Piaohao

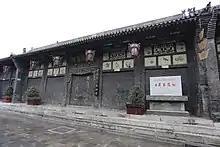
Rishengchang, the first draft bank in China.

The were an early Chinese banking institution were known as Shanxi banks by foreigners because they were owned primarily by Shanxi merchants. The exact origins of the remain unclear, and money-order services or remittance banks may or may not have existed in one form or another, at least in some regions of China, as early as the Ming dynasty period. The were, despite China's long economic history, the first institutions to offer a full range of banking services. Shanxi became a banking centre during this era. The arising of a banking centre in a remote northern inland Chinese province is akin to the United States' financial centre being in remote Fargo, North Dakota, rather than in Manhattan.